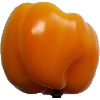
Label: Pepper Yellow 1